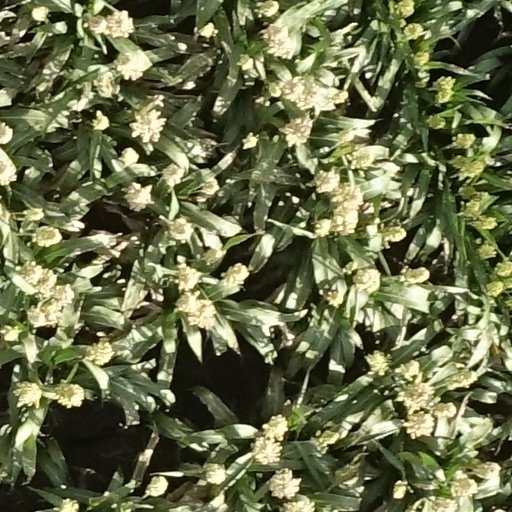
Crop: sorghum